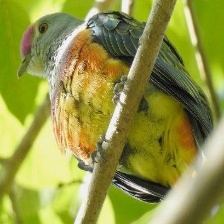
Species: SCARLET CROWNED FRUIT DOVE
Scientific name: PTILINOPUS INSULARIS